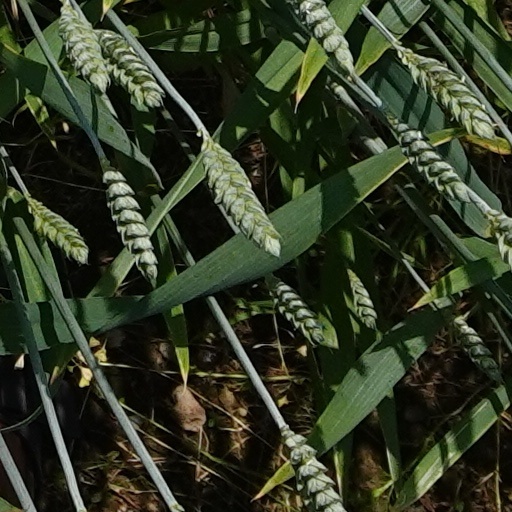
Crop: wheat